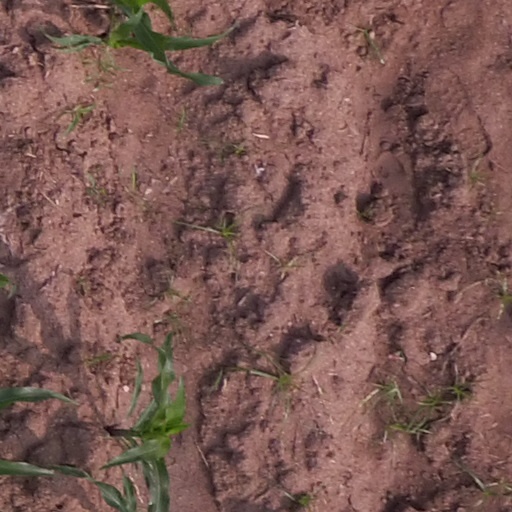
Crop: maize; corn